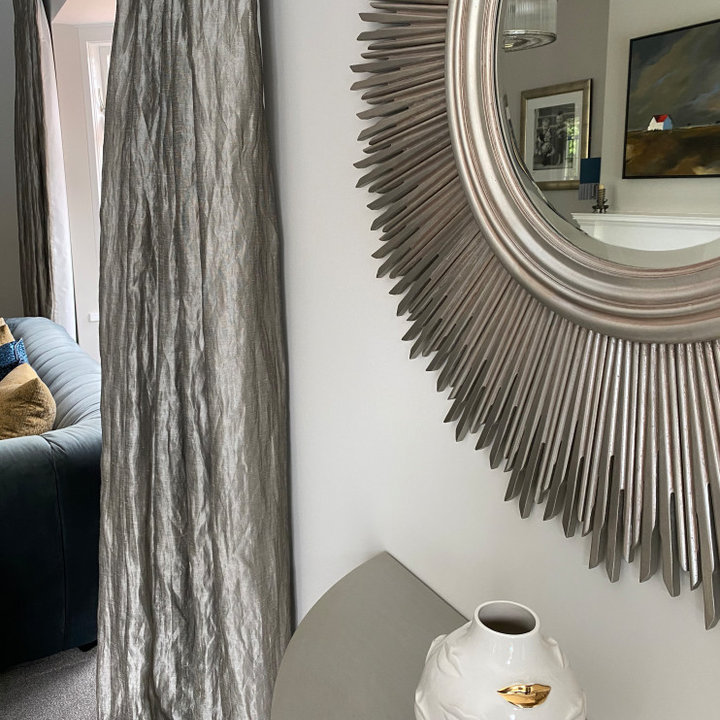
Style: Glamour